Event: Nepal Earthquake
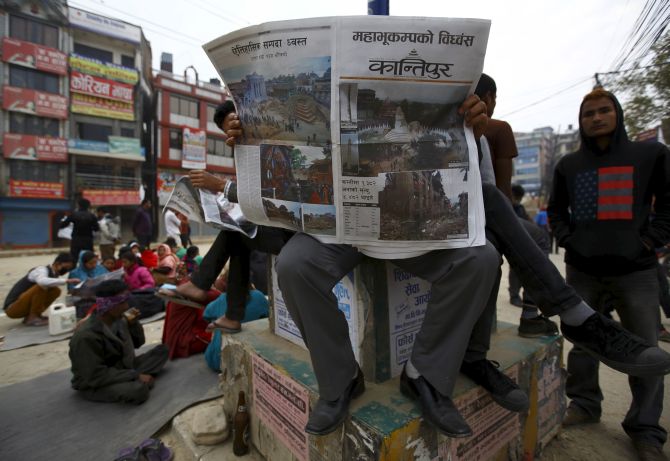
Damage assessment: no_damage